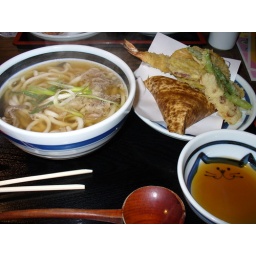
Beef Udon, Tempura, and Rice in a Banana Leaf all served in awesome cat bowls